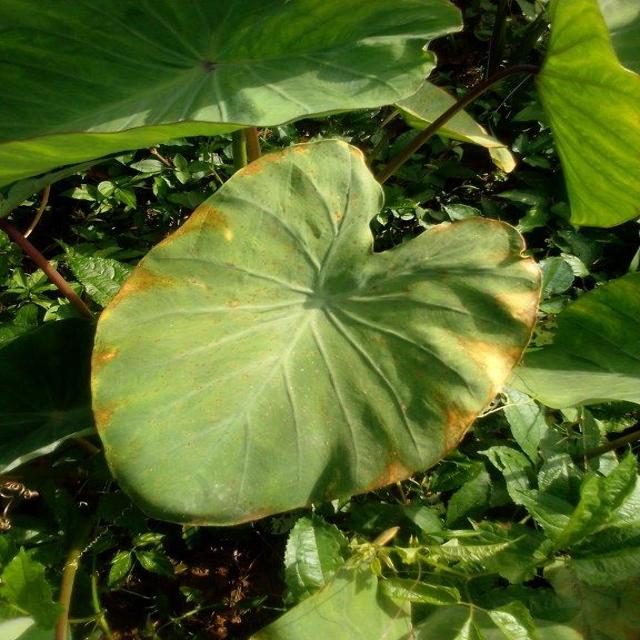
Label: Mid_Blight